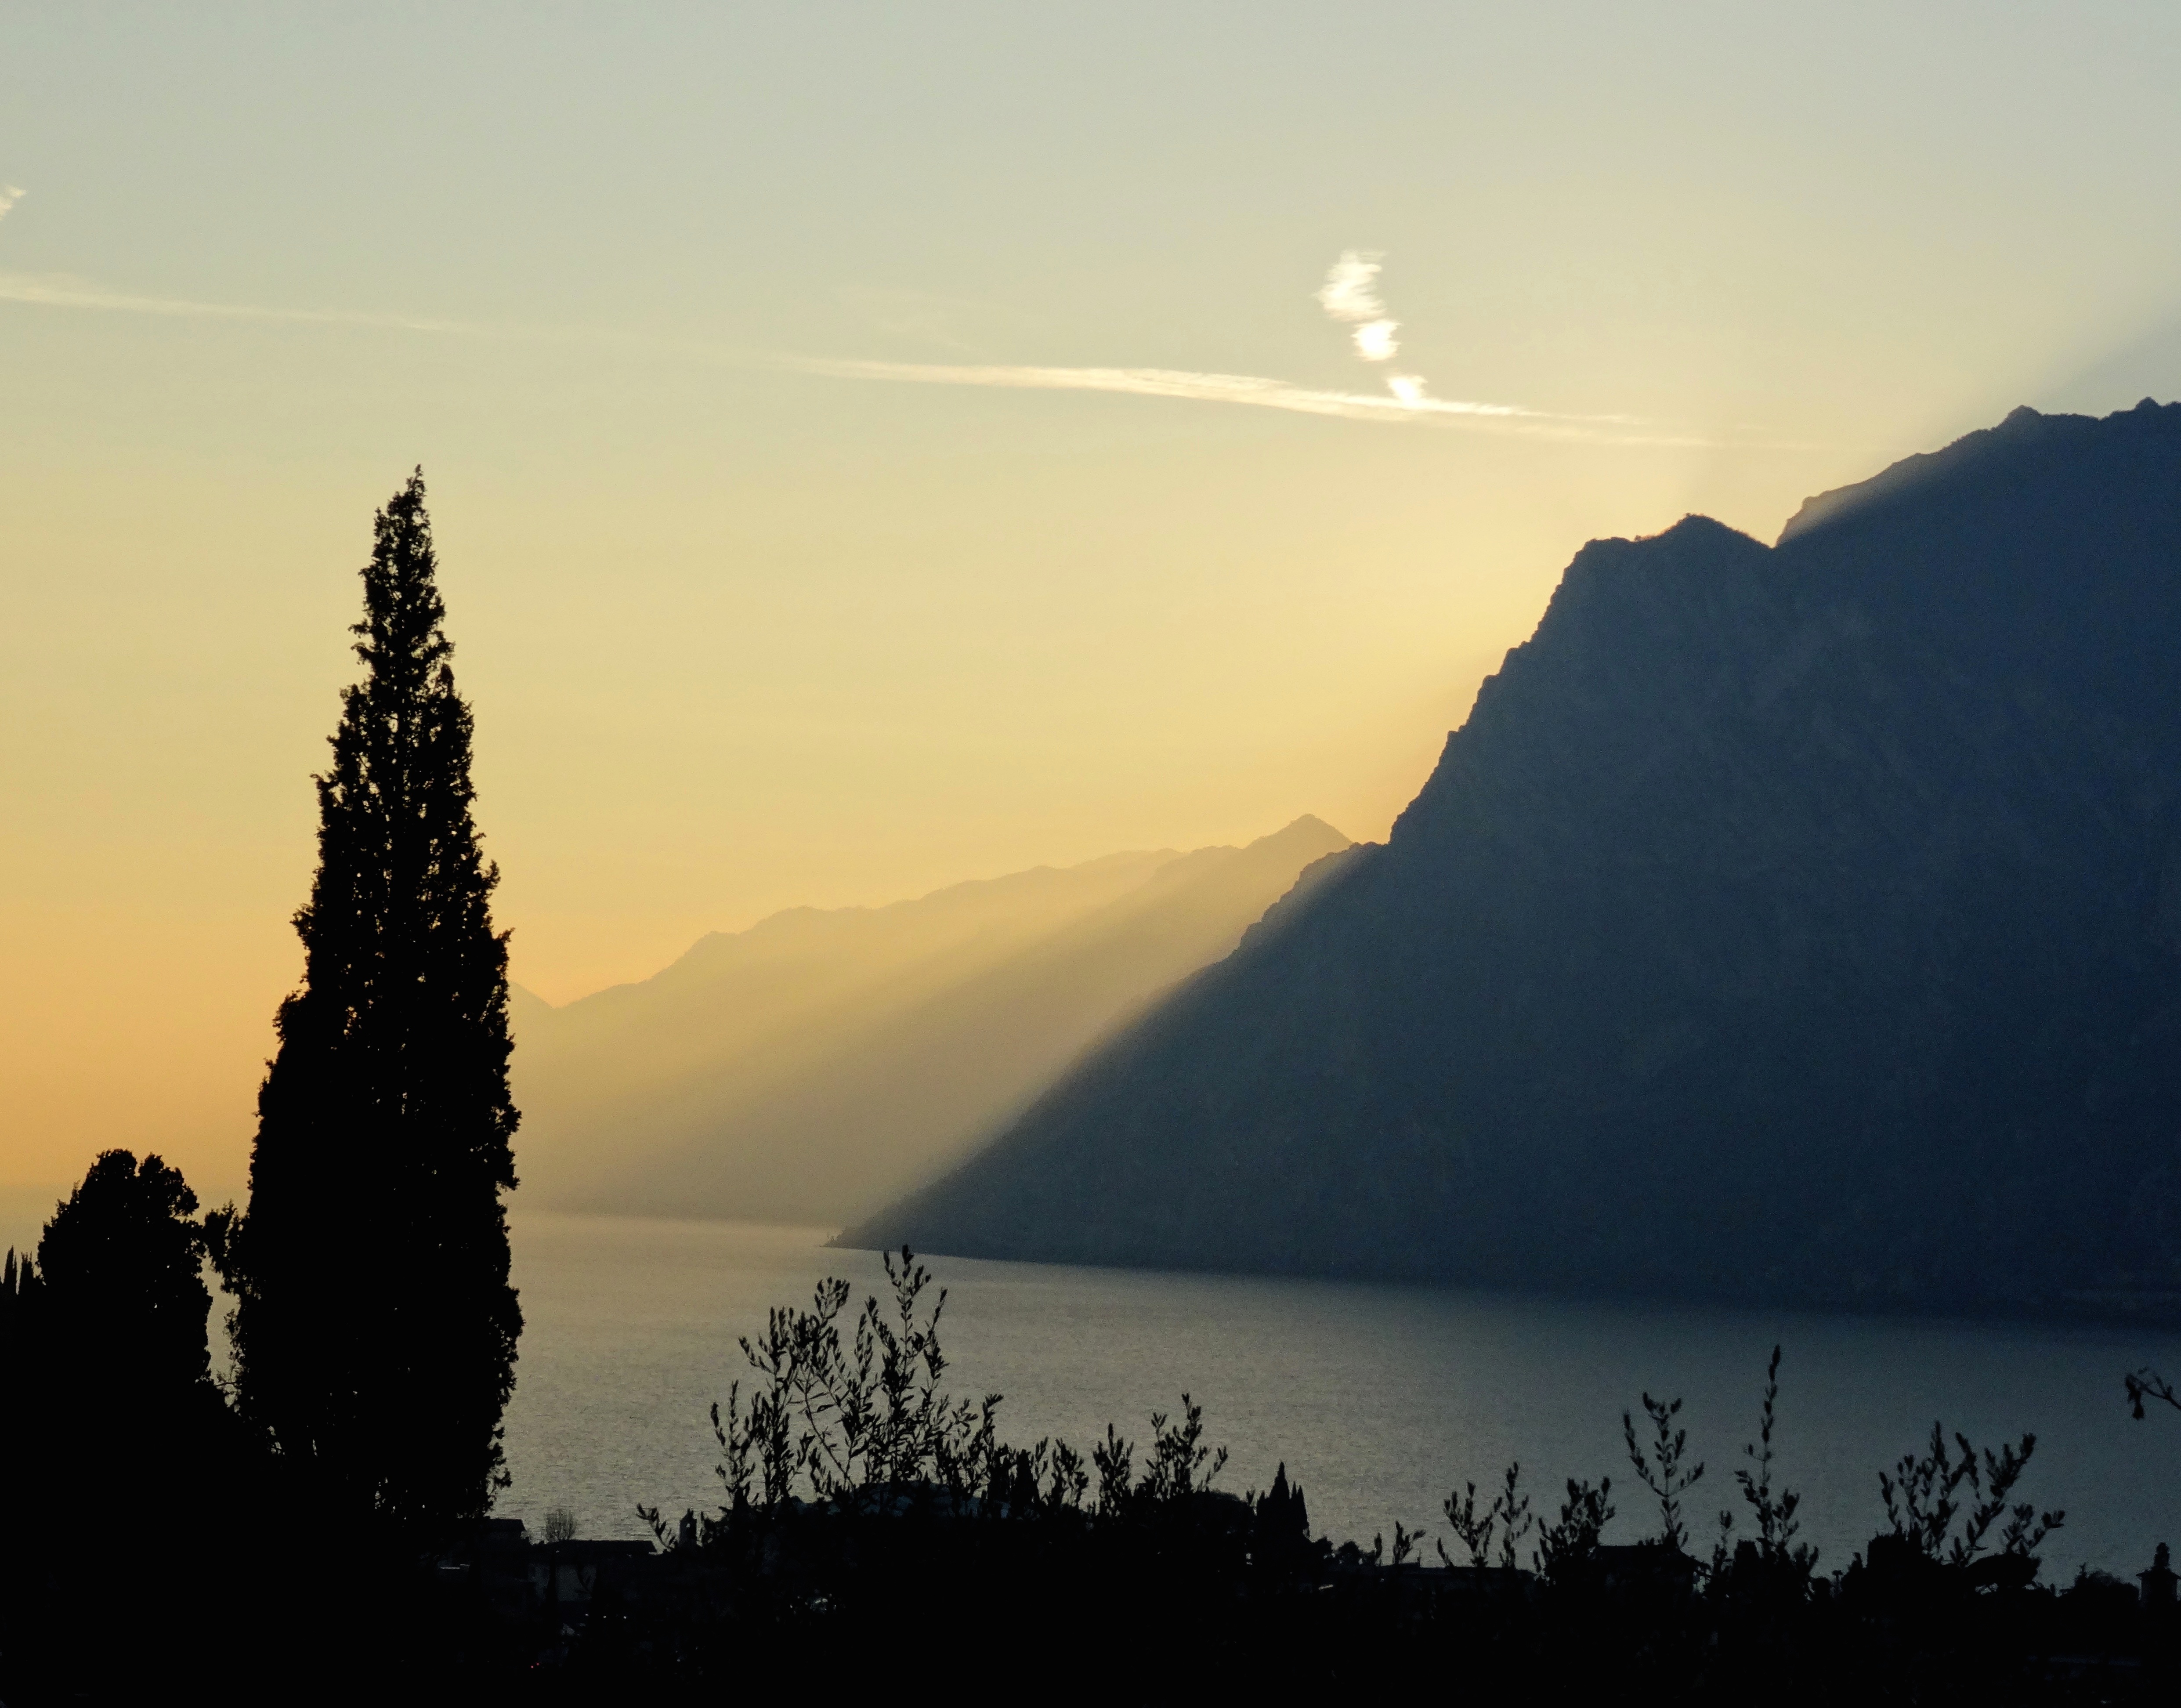
sea, nature, horizon, mountain, cloud, sun, sunrise, sunset, mist, sunlight, morning, hill, lake, dawn, mountain range, dusk, evening, reflection, atmospheric phenomenon, mountainous landforms